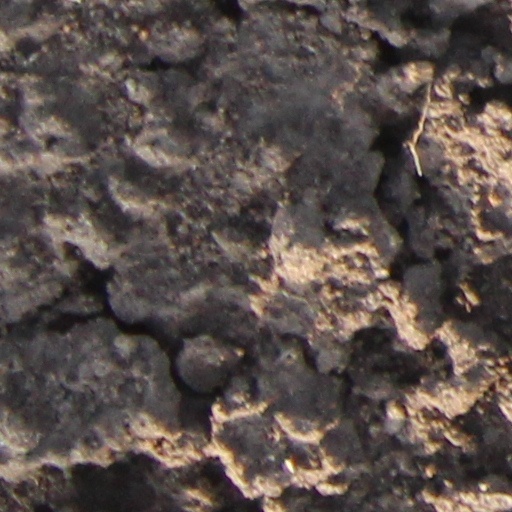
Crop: wheat